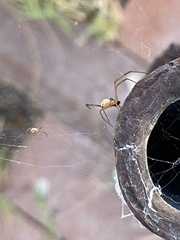
Species: Lactrodectus_hesperus